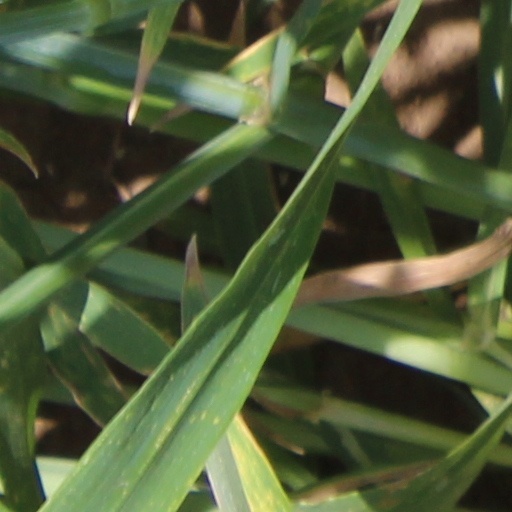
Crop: wheat